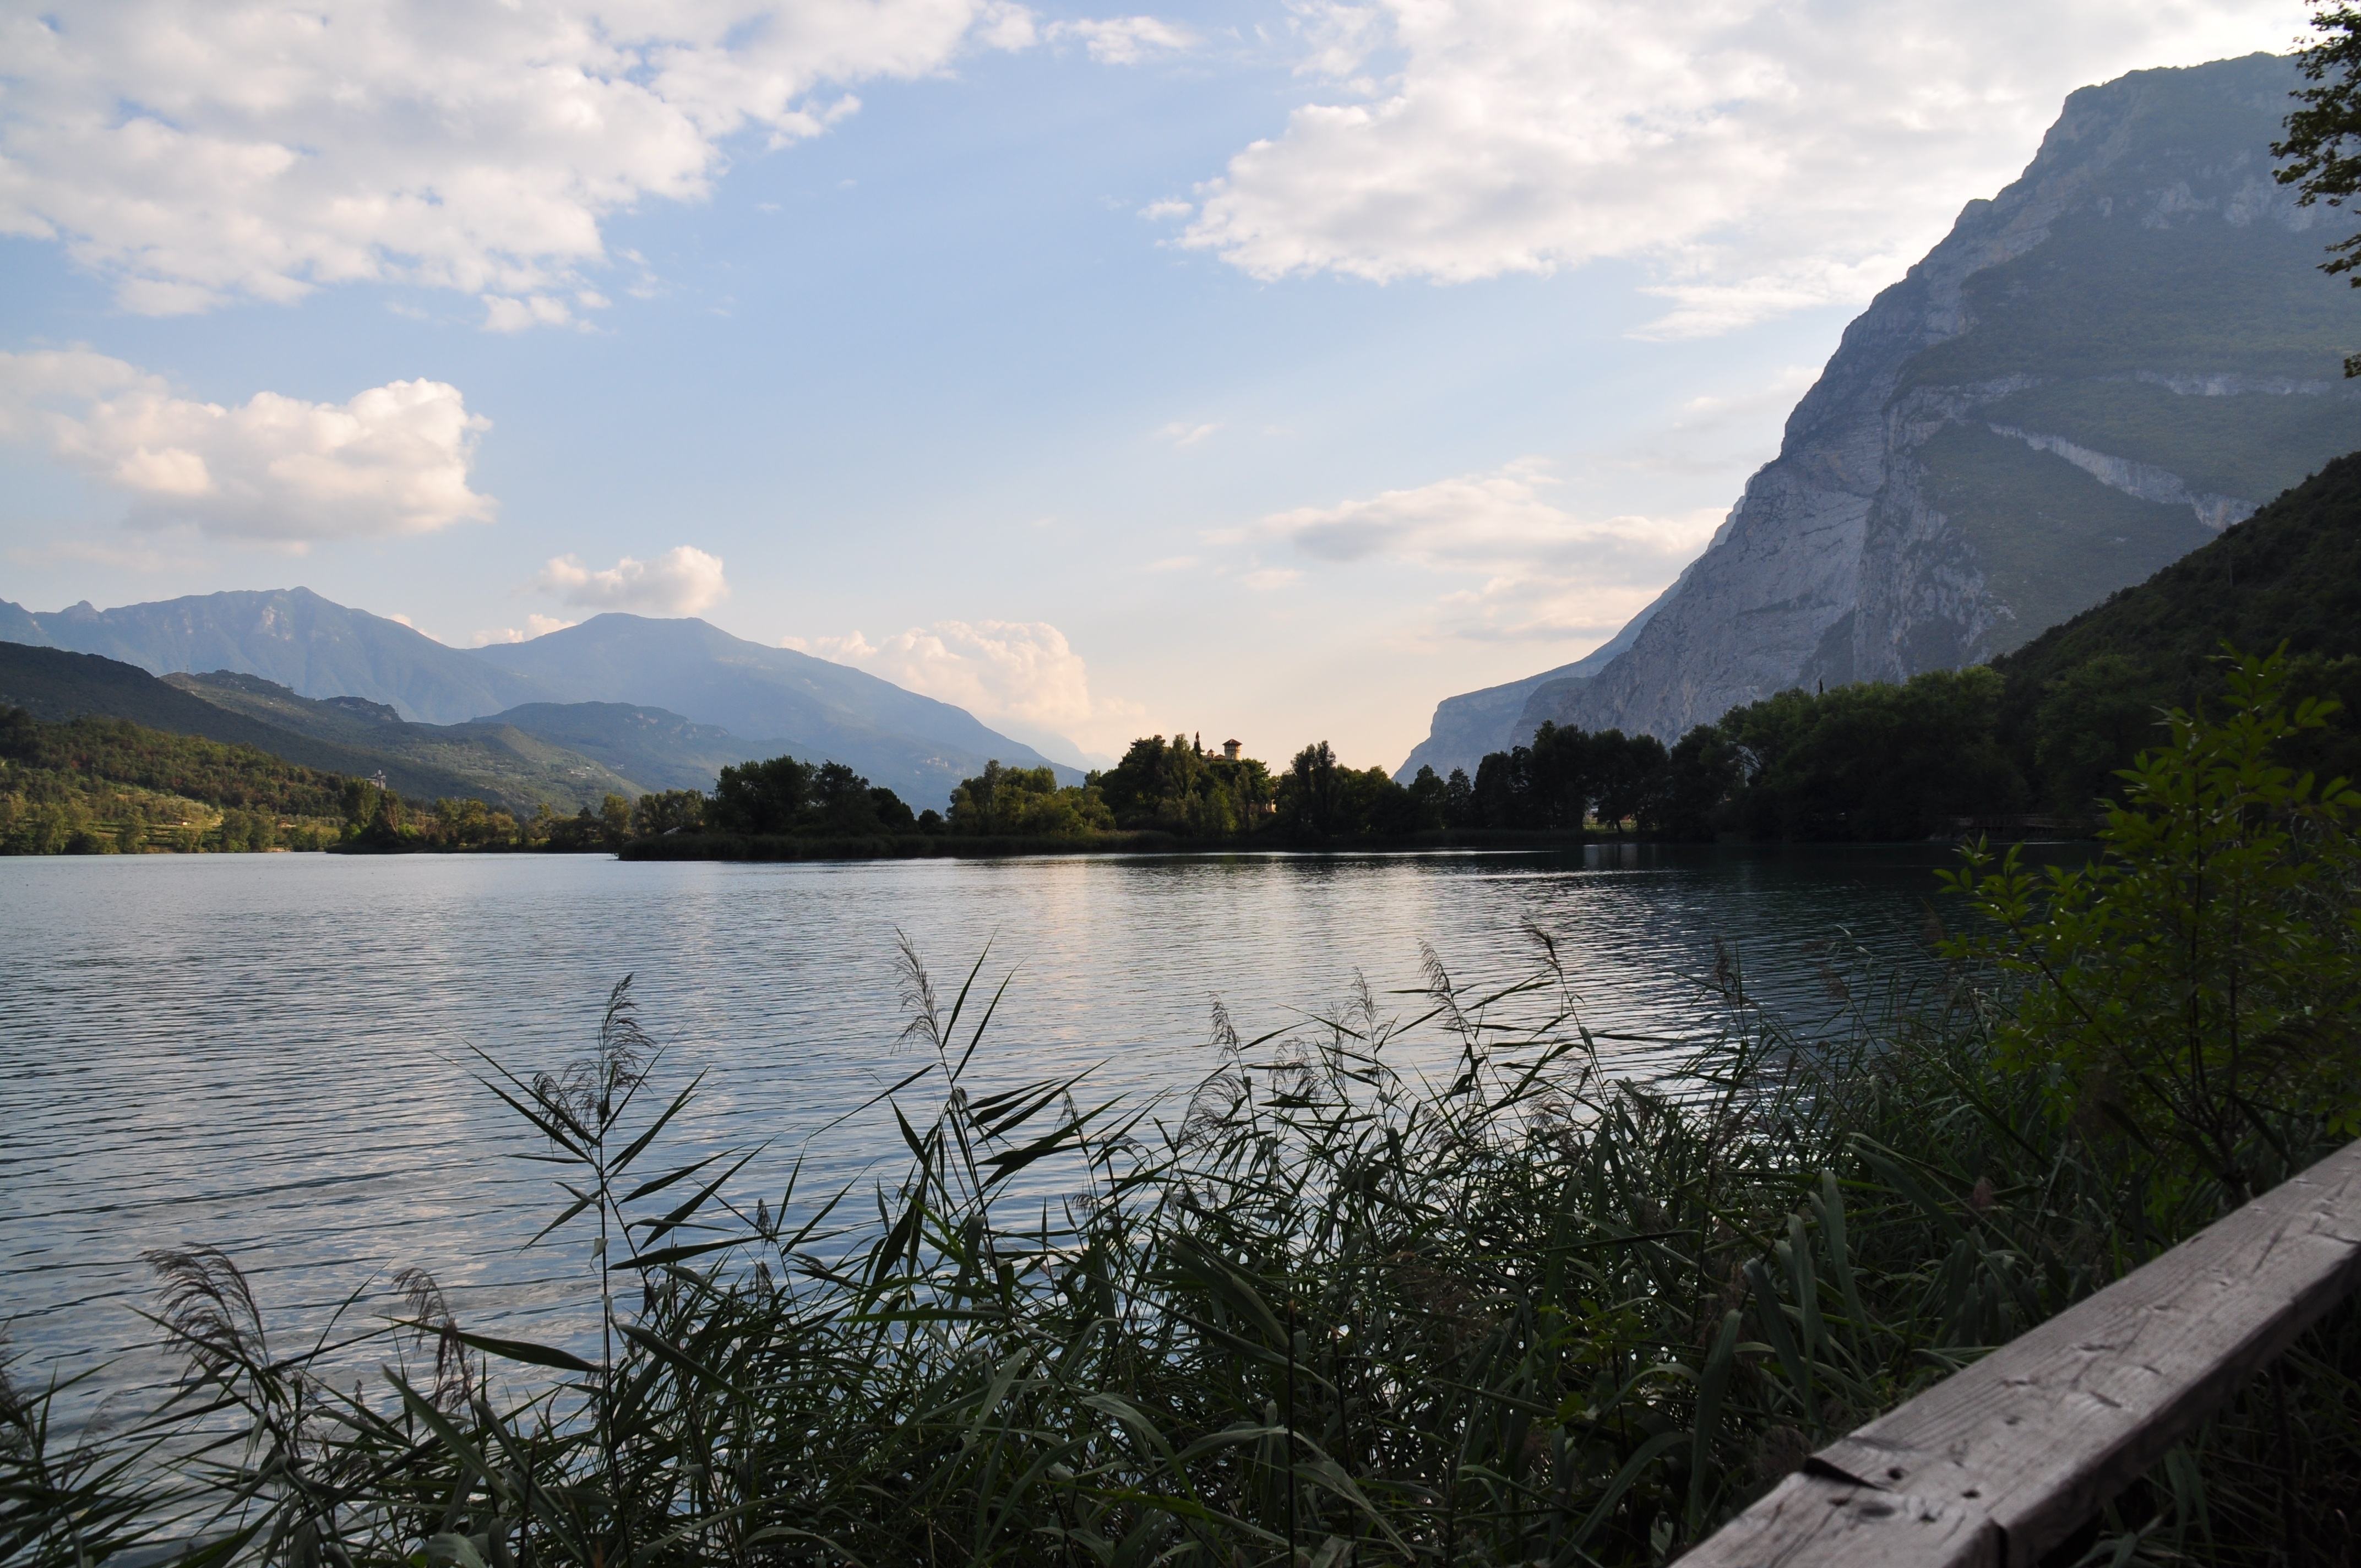
landscape, water, nature, forest, wilderness, mountain, lake, river, mountain range, summer, cliff, reflection, vehicle, fjord, reservoir, body of water, holidays, mountains, parks, loch, mountainous landforms